New York Stock Exchange

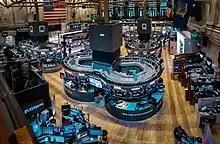
The trading floor of the New York Stock Exchange in March 2022

As of January 24, 2007, all NYSE stocks can be traded via its electronic hybrid market (except for a small group of very high-priced stocks). Customers can now send orders for immediate electronic execution, or route orders to the floor for trade in the auction market. In the first three months of 2007, in excess of 82% of all order volume was delivered to the floor electronically. NYSE works with US regulators such as the SEC and CFTC to coordinate risk management measures in the electronic trading environment through the implementation of mechanisms like circuit breakers and liquidity replenishment points.